Cusack Park (Ennis)

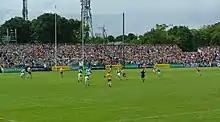
Clare vs Limerick in the Munster Hurling Championship, June 2018

On 17 June 2018 the stadium was completely sold out for the first time since re-opening for the visit of local rivals Limerick GAA